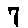
Label: 7